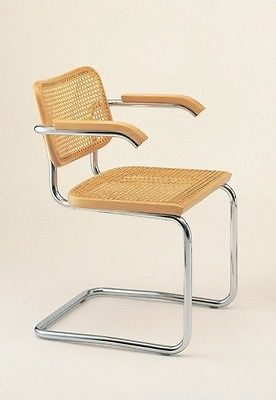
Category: chair